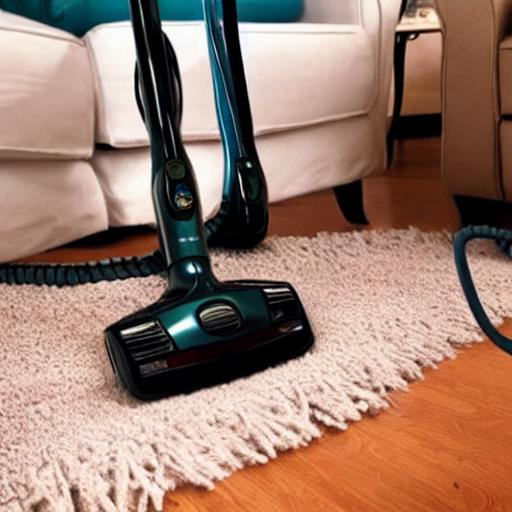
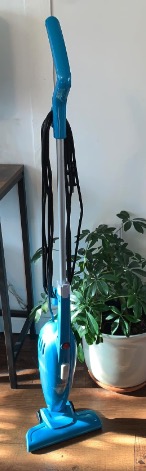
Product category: items_vacuum
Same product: no